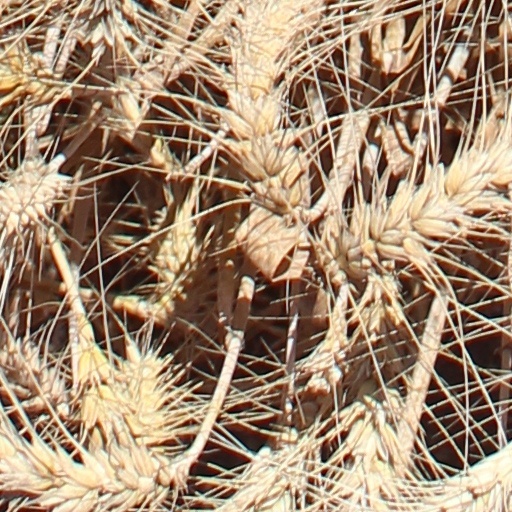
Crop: wheat